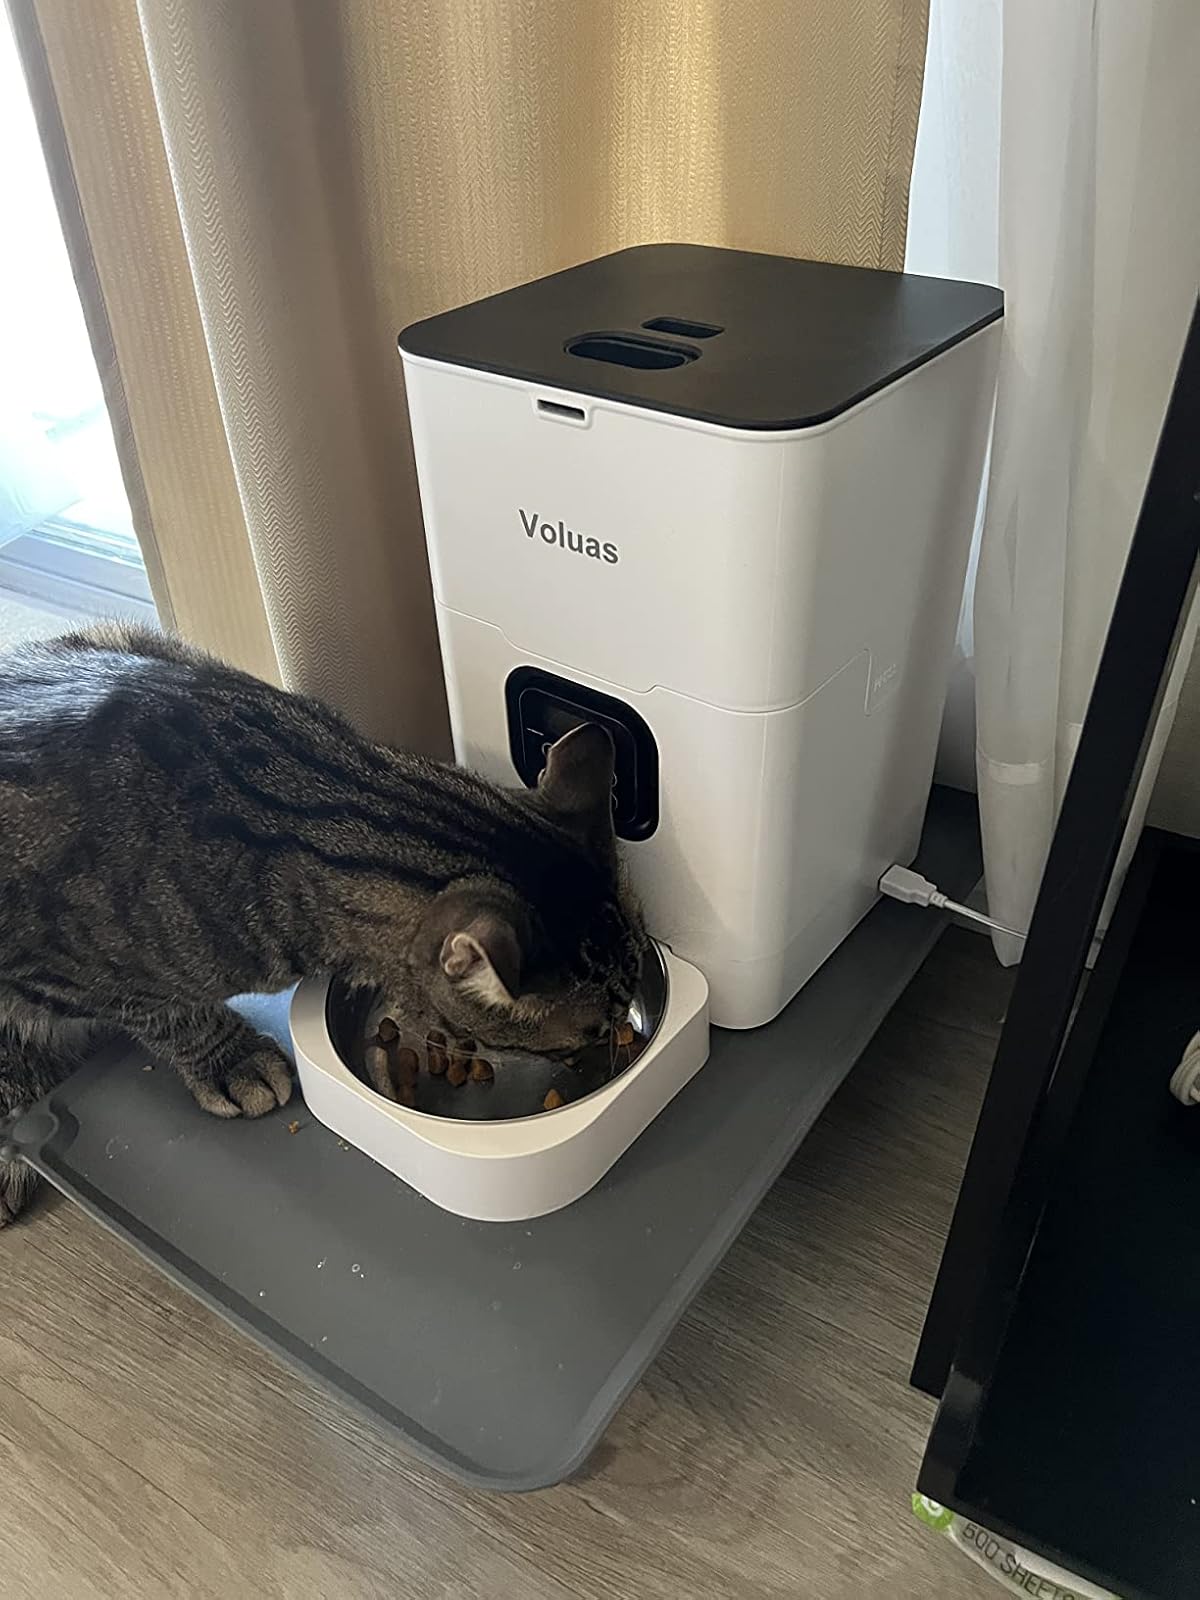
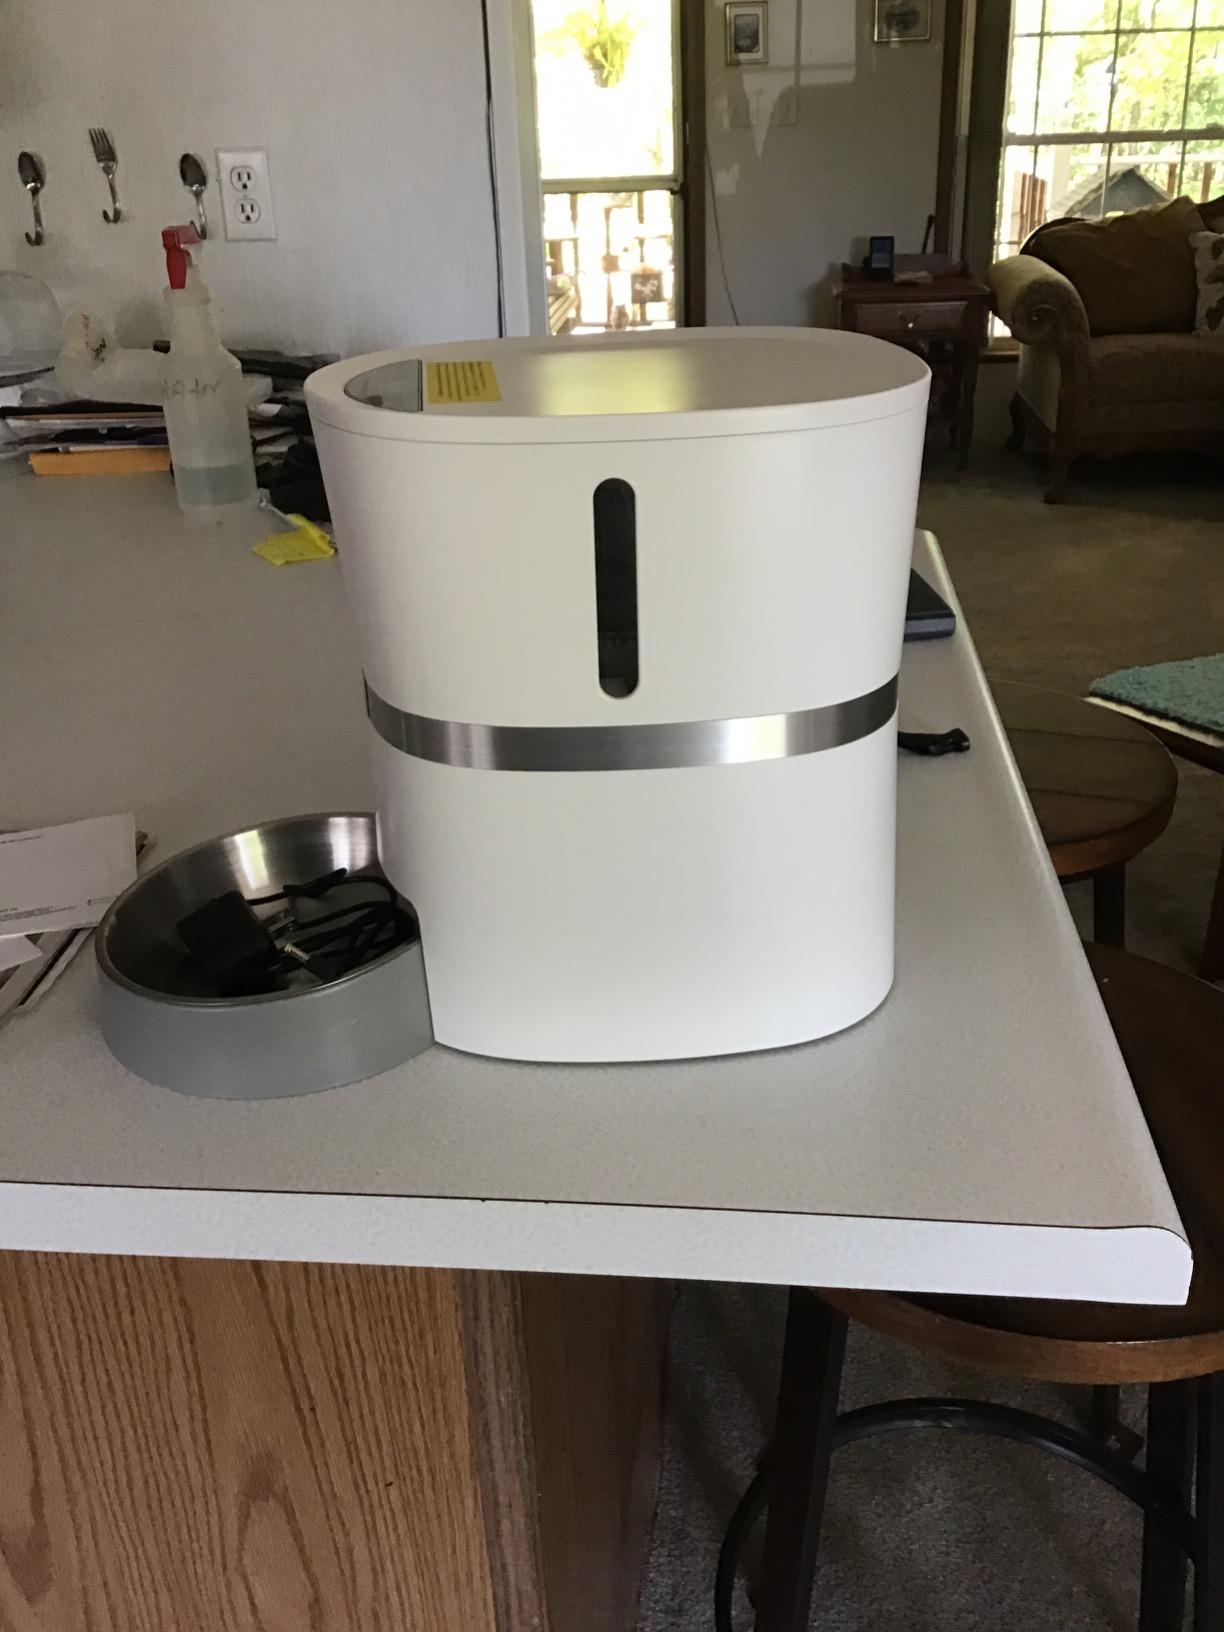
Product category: items_feeder
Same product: no